Fly Panda

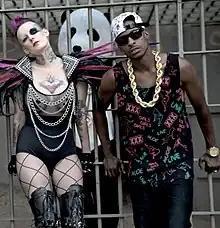
Fly Panda 2012 Promotional Photo

Fly Panda is an American pop group formed in 2012 by rapper Lukas Ka$h and singer Winter Rae in Los Angeles, California. Fly Panda is known for their recently launched #STUNT movement with its "Call Me Crazy" teaser video.